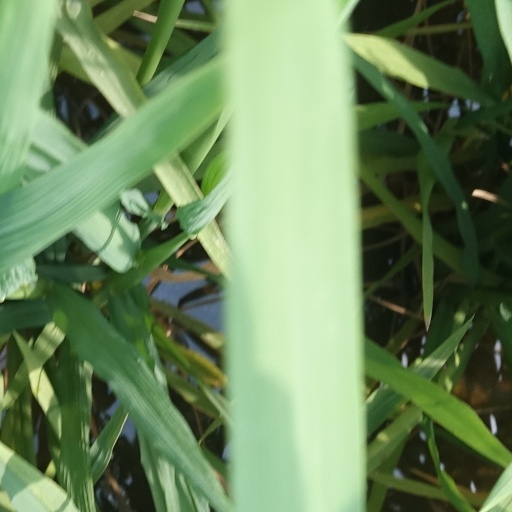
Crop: rice